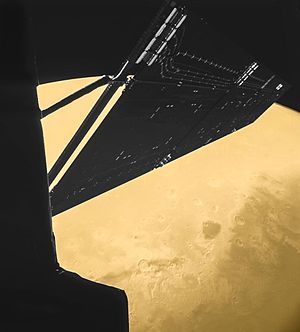
Rosetta (rumsonde) / Flyveplan
Selfie taget af Rosetta mens rumsonden passerede Mars.
Rosetta var en rumsonde, der var bygget og opsendt af Den Europæiske Rumorganisation for at foretage detaljerede undersøgelser af kometen 67P/Tjurjumov-Gerasimenko. Rosetta gik i kredsløb om kometen den 6. august 2014, og medbragte landingsmodulet Philae, der landede på kometen den 12. november 2014. Det var første gang nogensinde, at der blev foretaget en kontrolleret landing på en komet.